Harry Graham (cricketer)

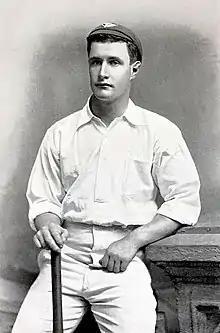

Harry Graham (22 November 1870 – 7 February 1911) was an Australian cricket player – a right-handed batsman, who played six Test matches for Australia, and also played cricket for New Zealand – and an Australian rules footballer who played for the Melbourne Football Club in the Victorian Football League (VFL).